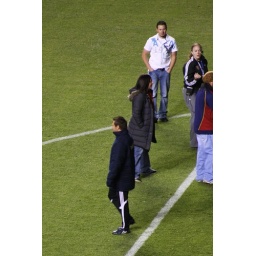
This guy in the white shirt asked this girl in the big coat to marry him at half time!